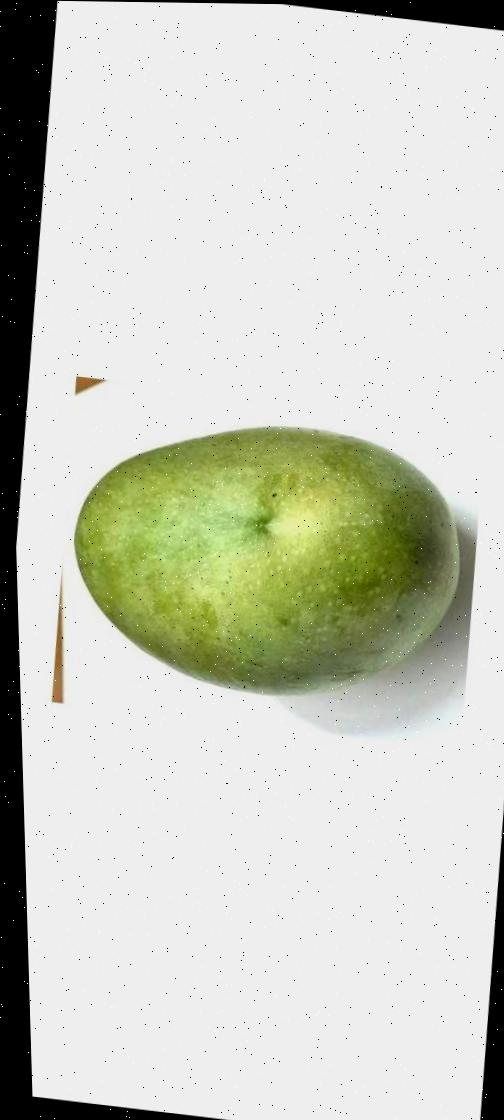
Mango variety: Fazli Shurmai